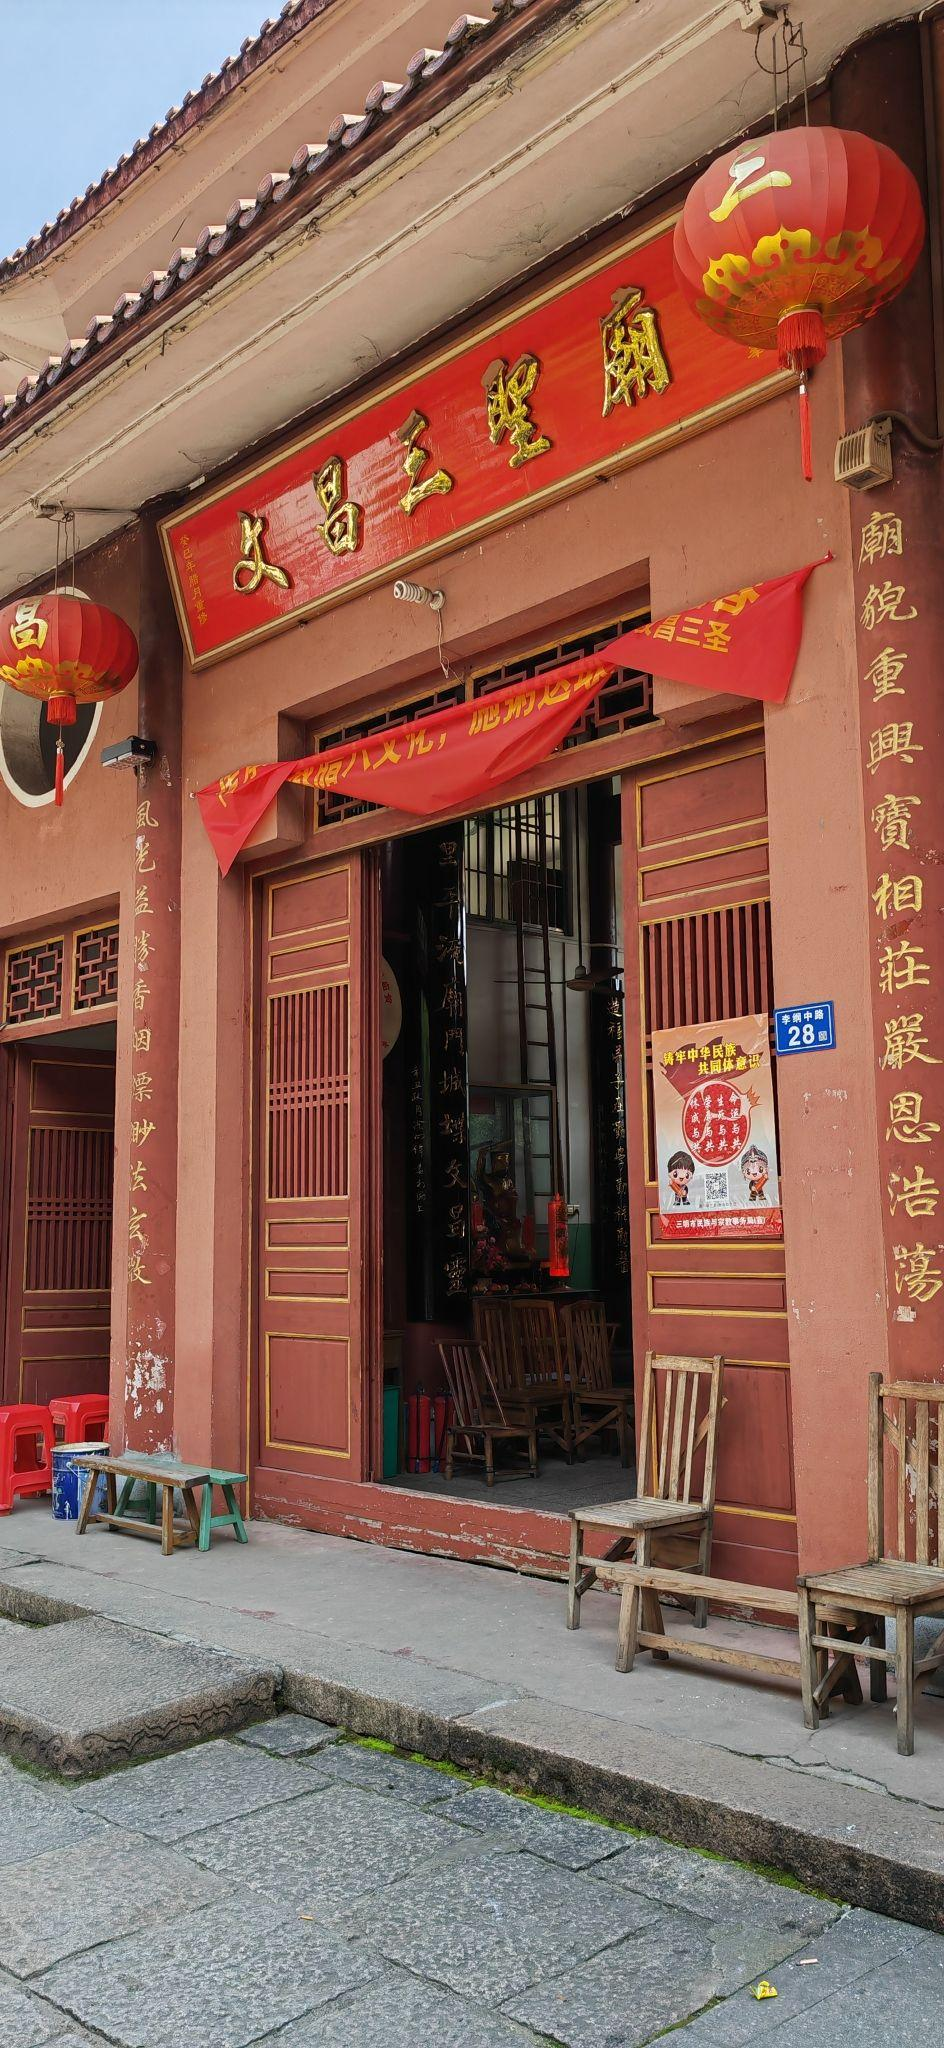
地标名称：文昌三圣庙